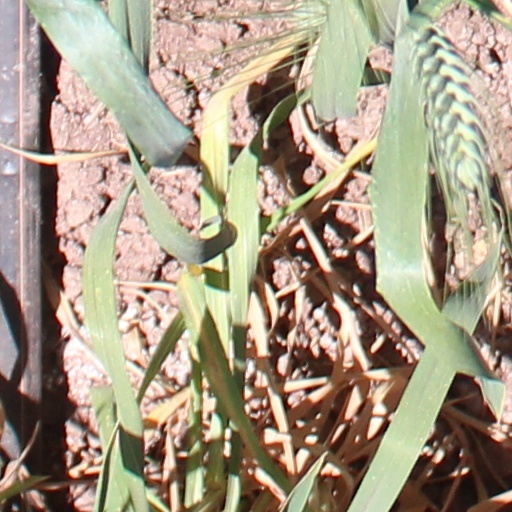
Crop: wheat